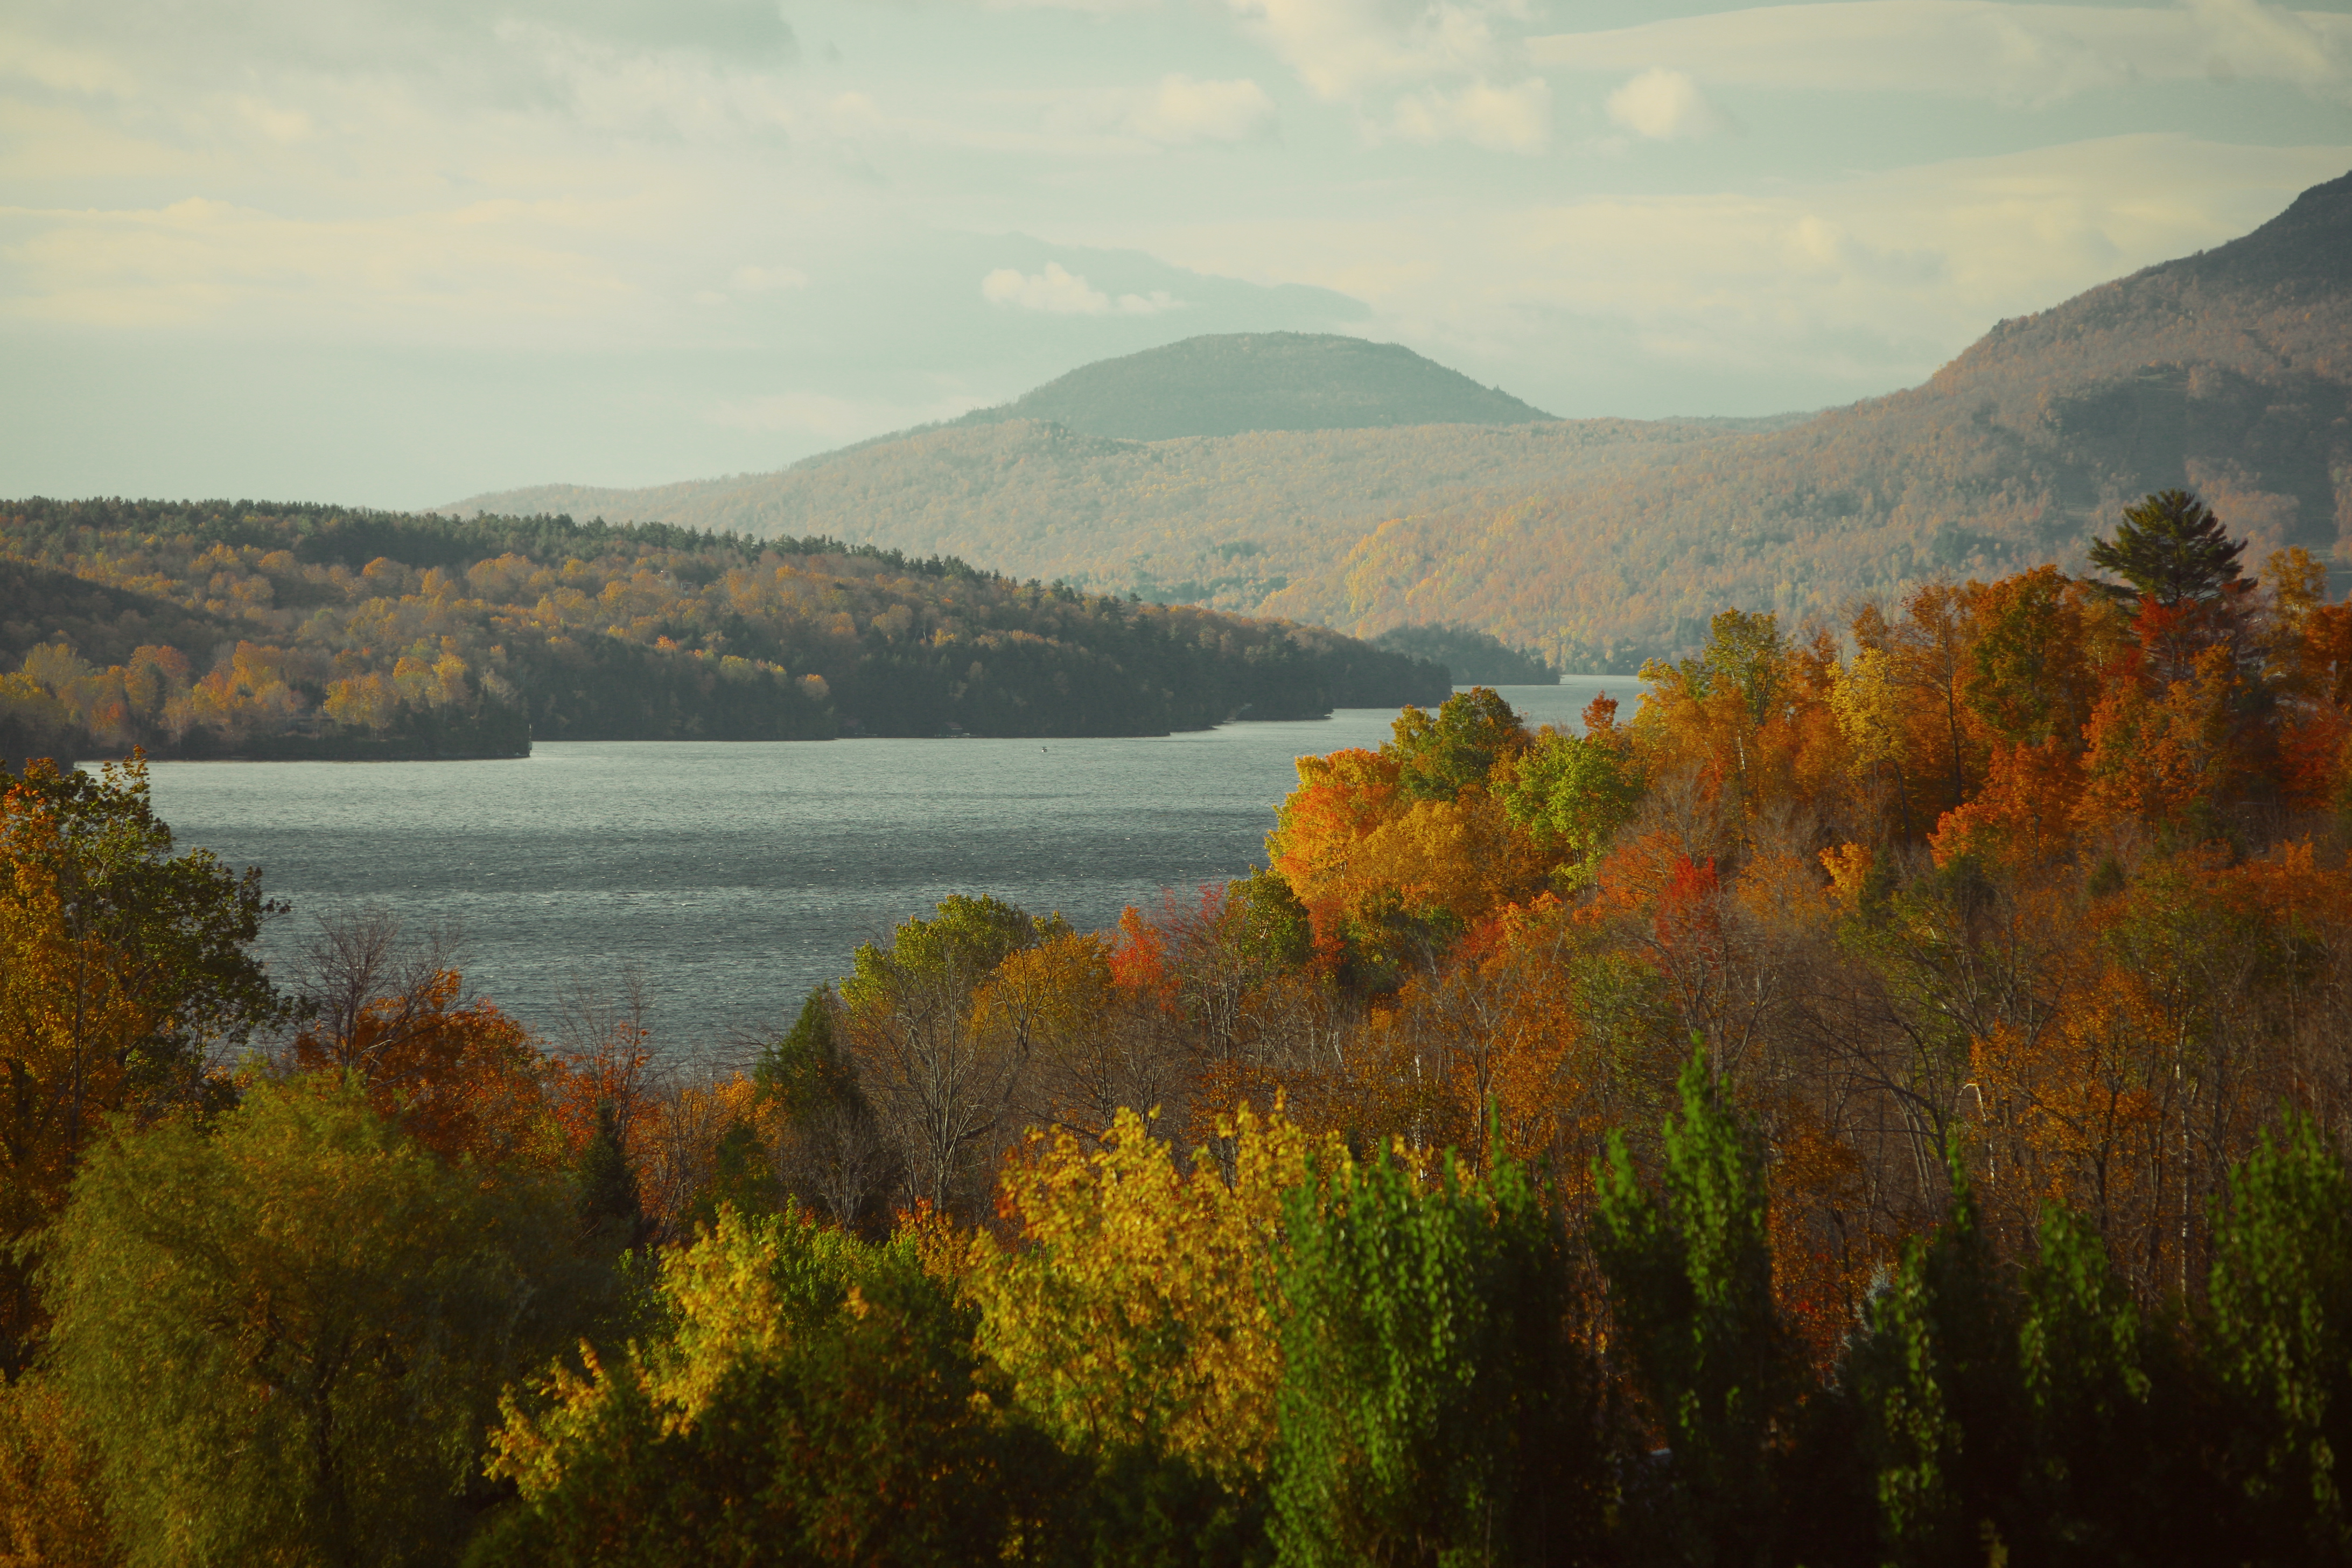
landscape, tree, nature, forest, wilderness, mountain, sunrise, morning, leaf, fall, hill, lake, dawn, river, valley, reflection, autumn, scenery, season, loch, rural area, hd wallpaper, atmospheric phenomenon, woody plant, mountainous landforms